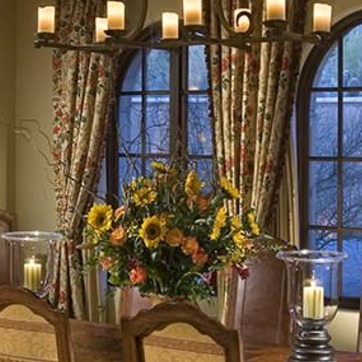
Material: foliage